Cape Danger

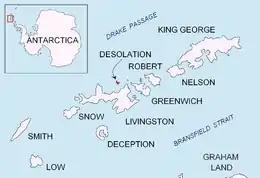
Location of Desolation Island in the South Shetland Islands

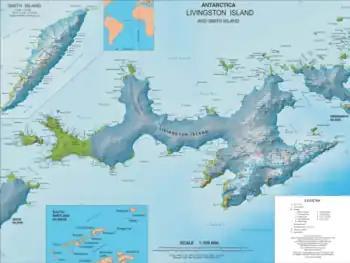
Topographic map of Livingston Island

Cape Danger is the rocky point forming the northwest extremity of the ice-free Desolation Island situated in the entrance to Hero Bay, Livingston Island in the South Shetland Islands, Antarctica. The cape forms the west side of the entrance to Kozma Cove. The area was visited by early 19th century sealers operating from nearby Blythe Bay.